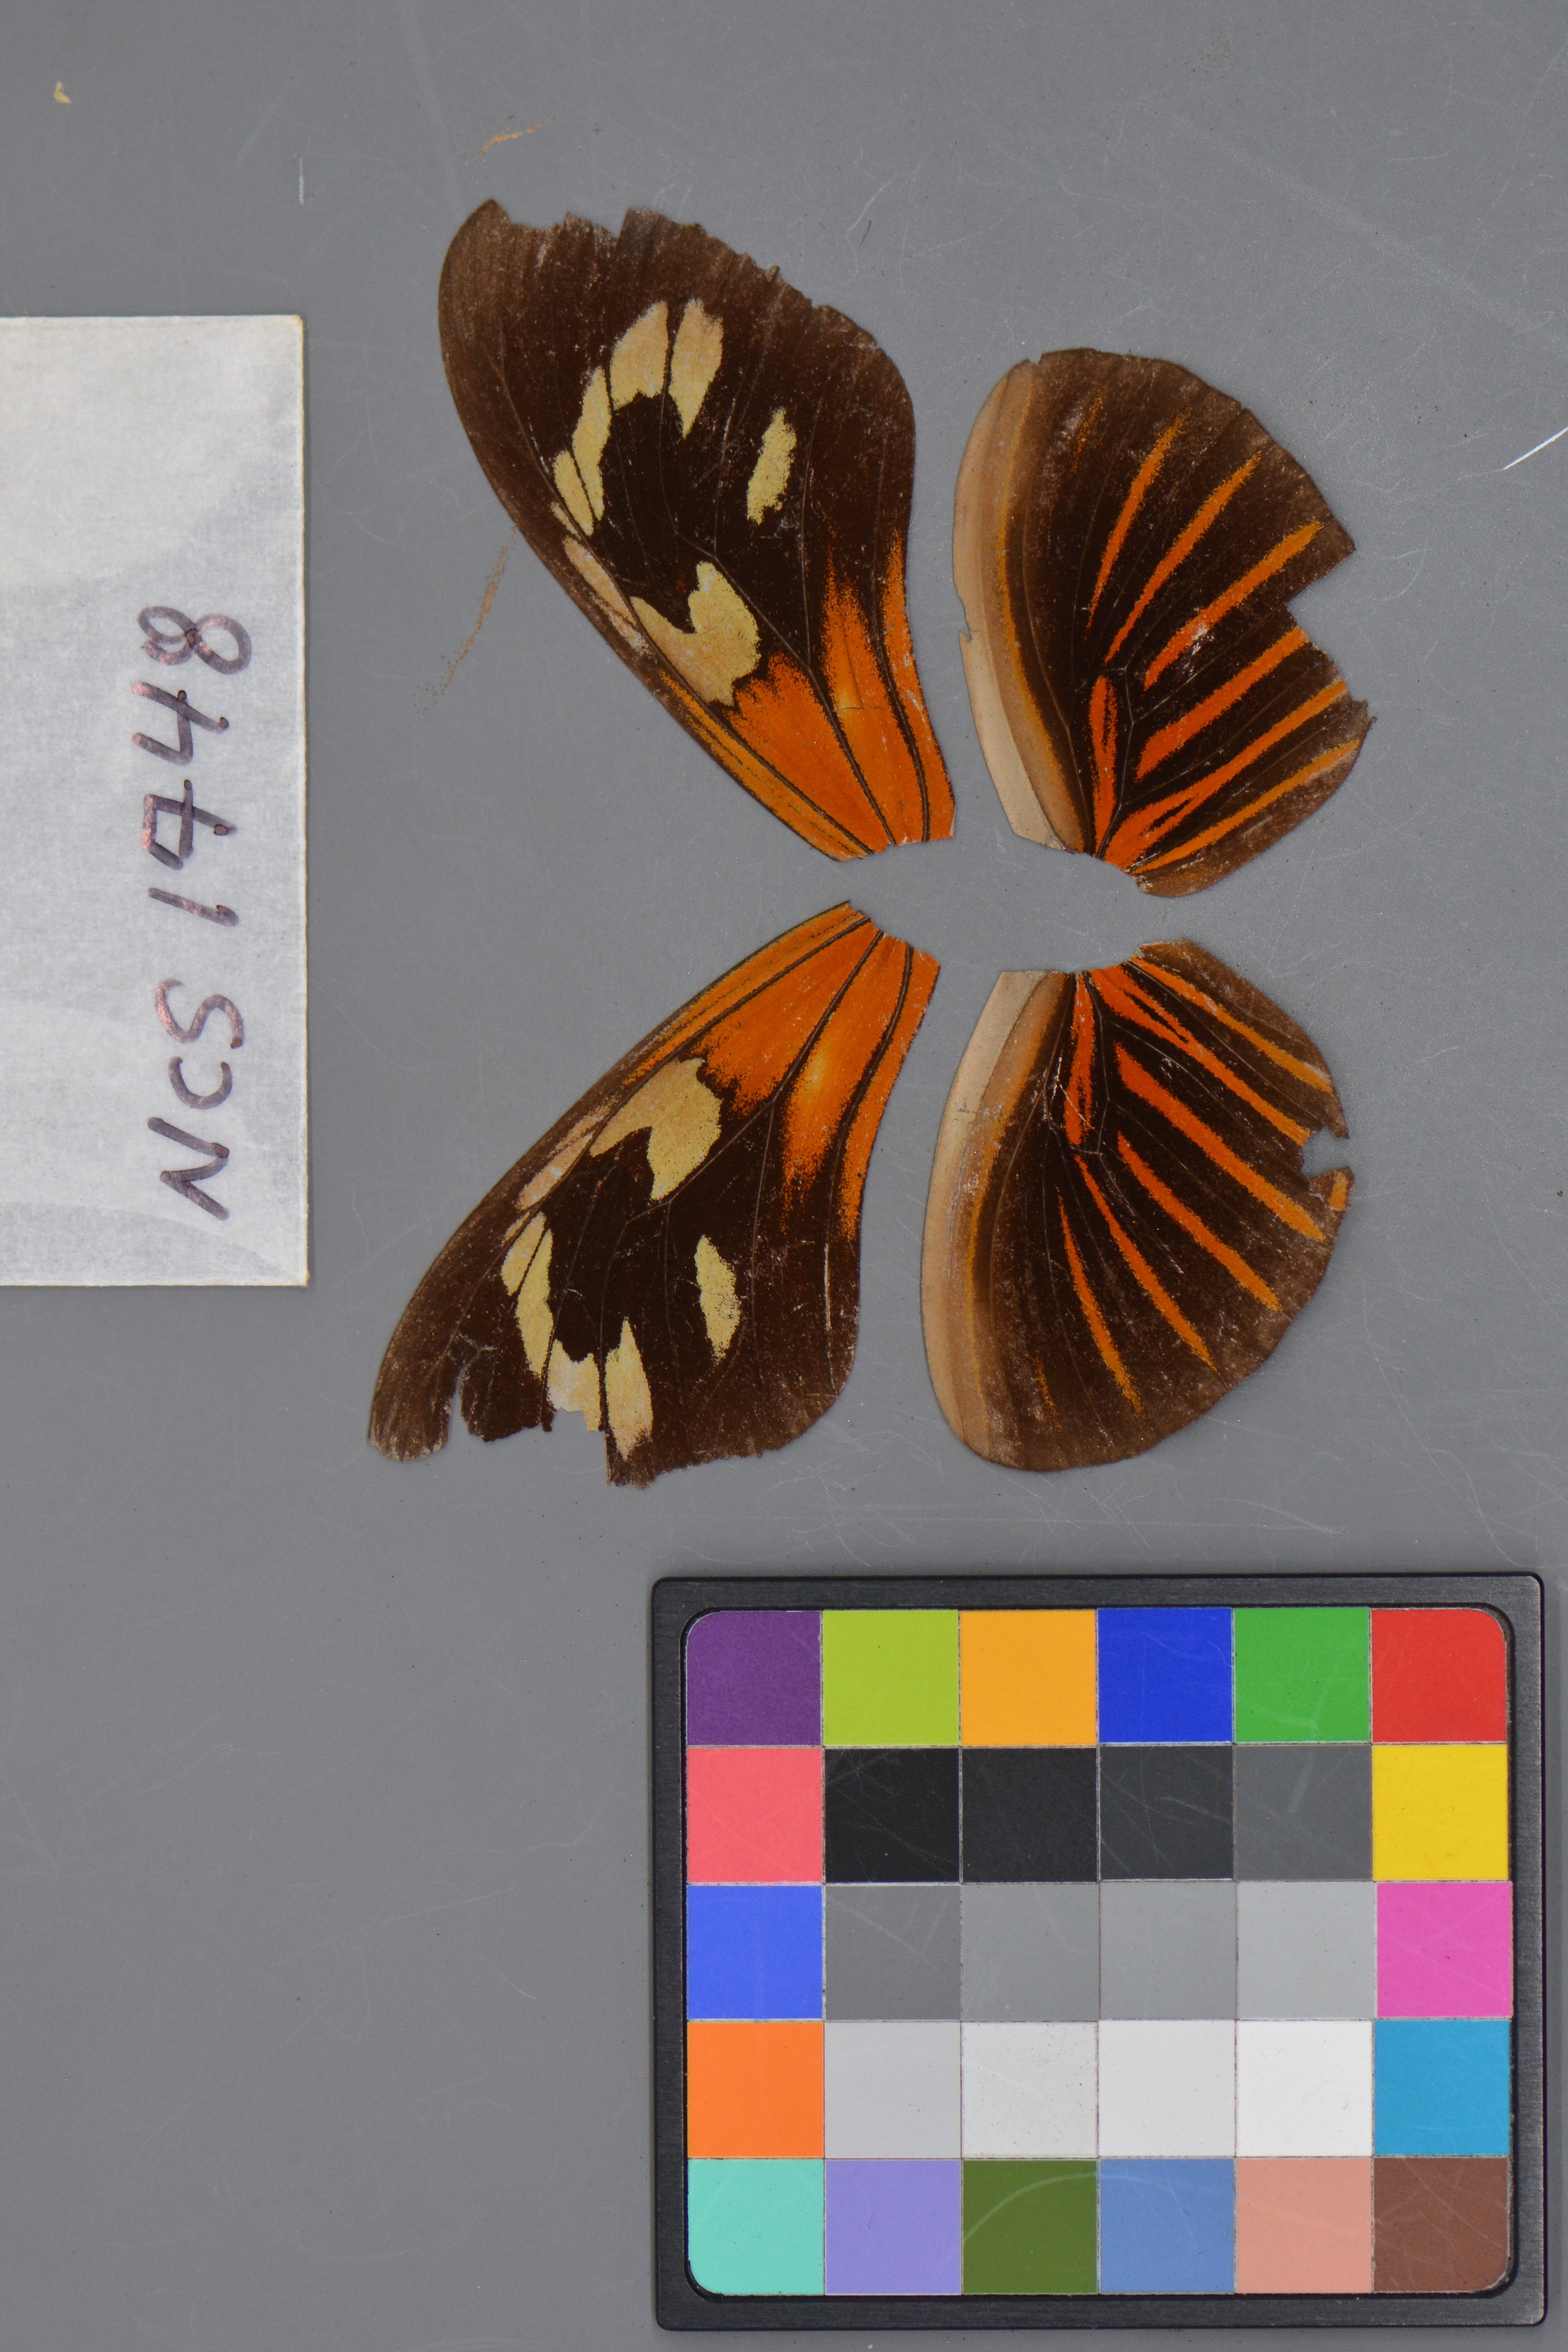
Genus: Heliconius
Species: erato
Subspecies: erato
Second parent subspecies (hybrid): hydara
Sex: male
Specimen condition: damaged
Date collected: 01-Jul-09